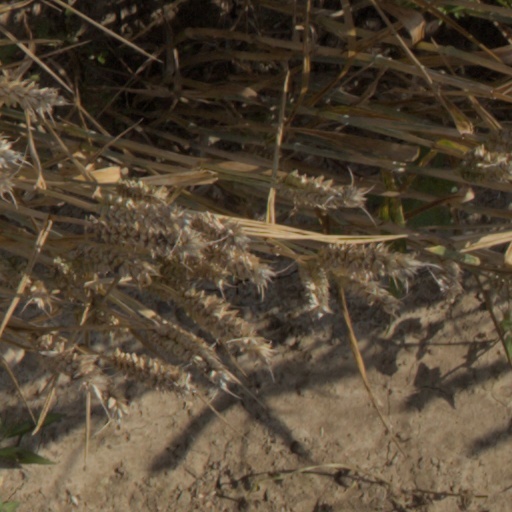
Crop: wheat